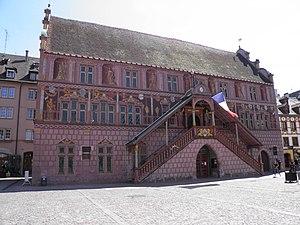
Hôtel de ville de Mulhouse (Haut-Rhin, France).